Sky position (RA, Dec in degrees): 184.071, 20.133
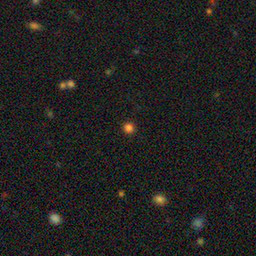
Galaxy morphology: Round Smooth Galaxies